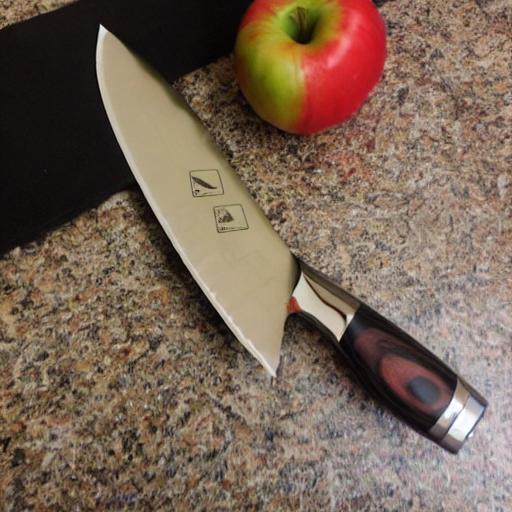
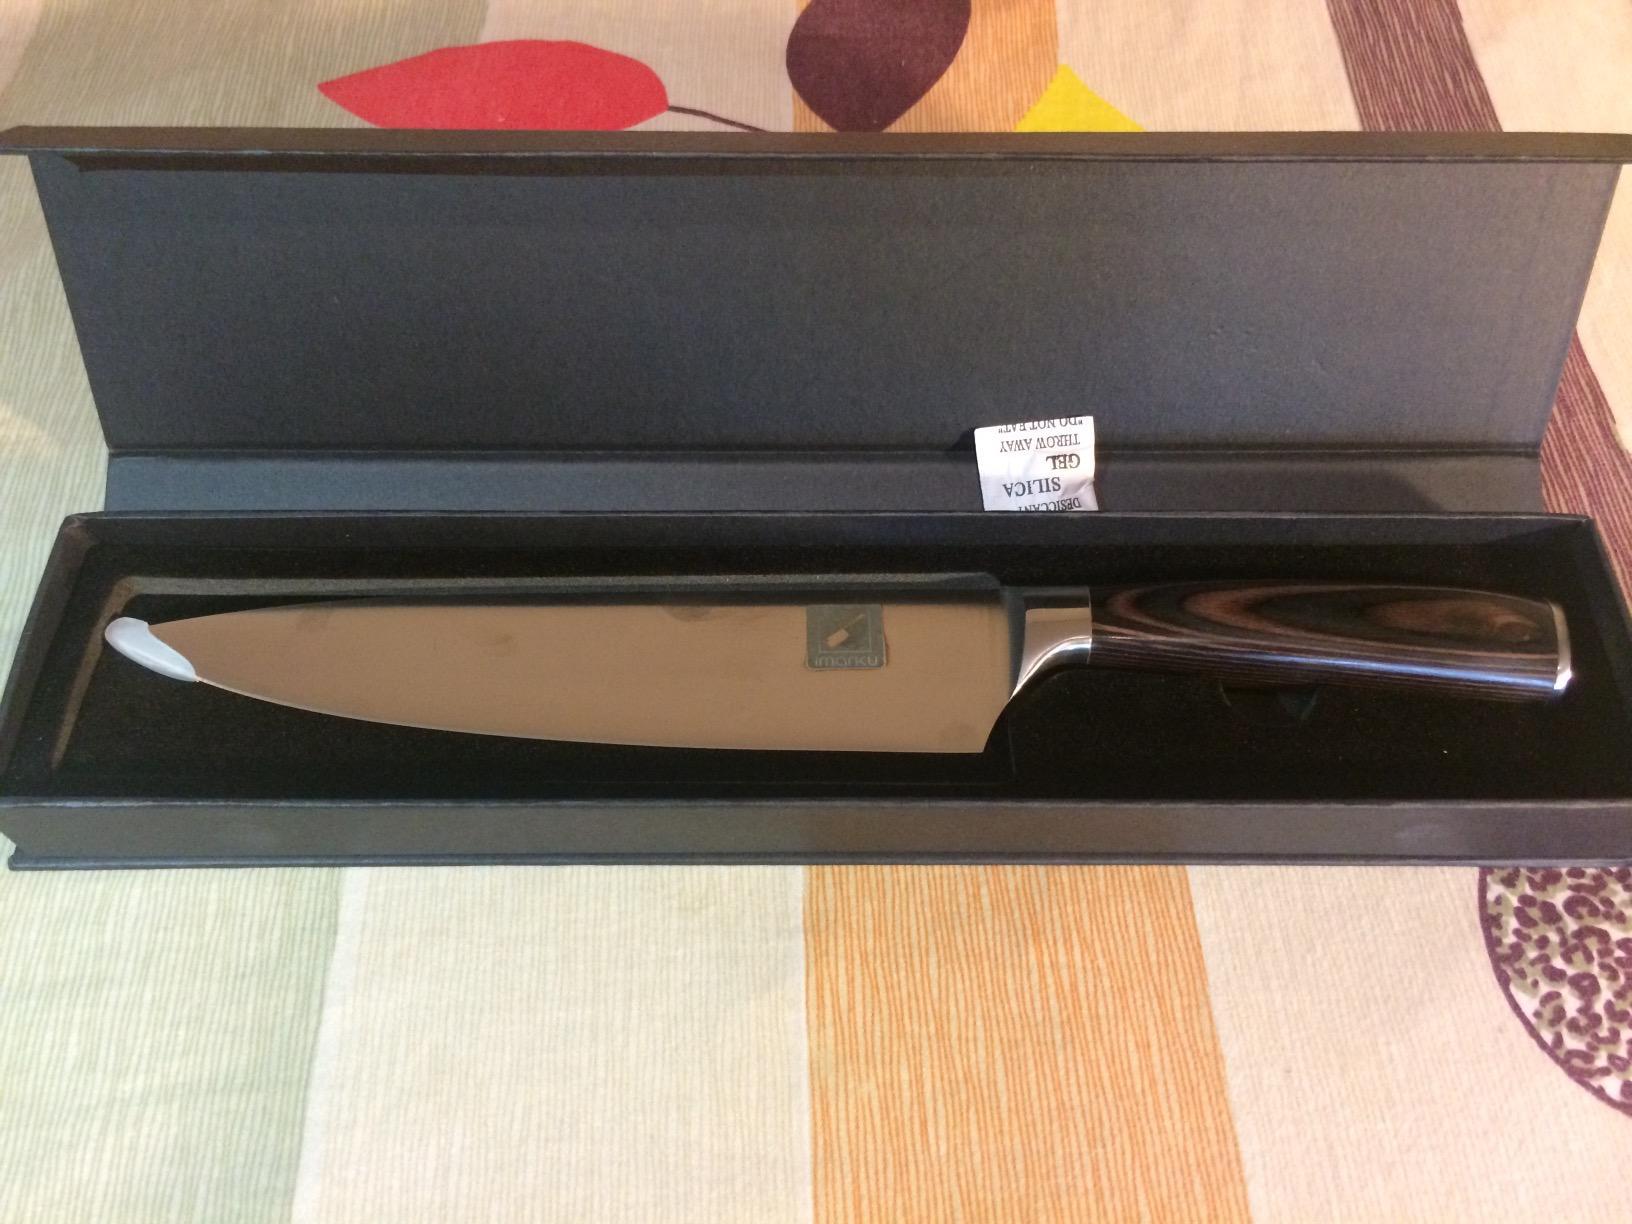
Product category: items_knife
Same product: no